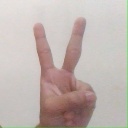
अक्षर: क